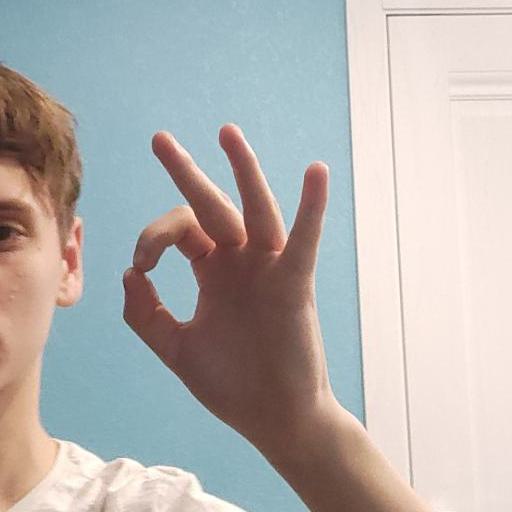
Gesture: ok